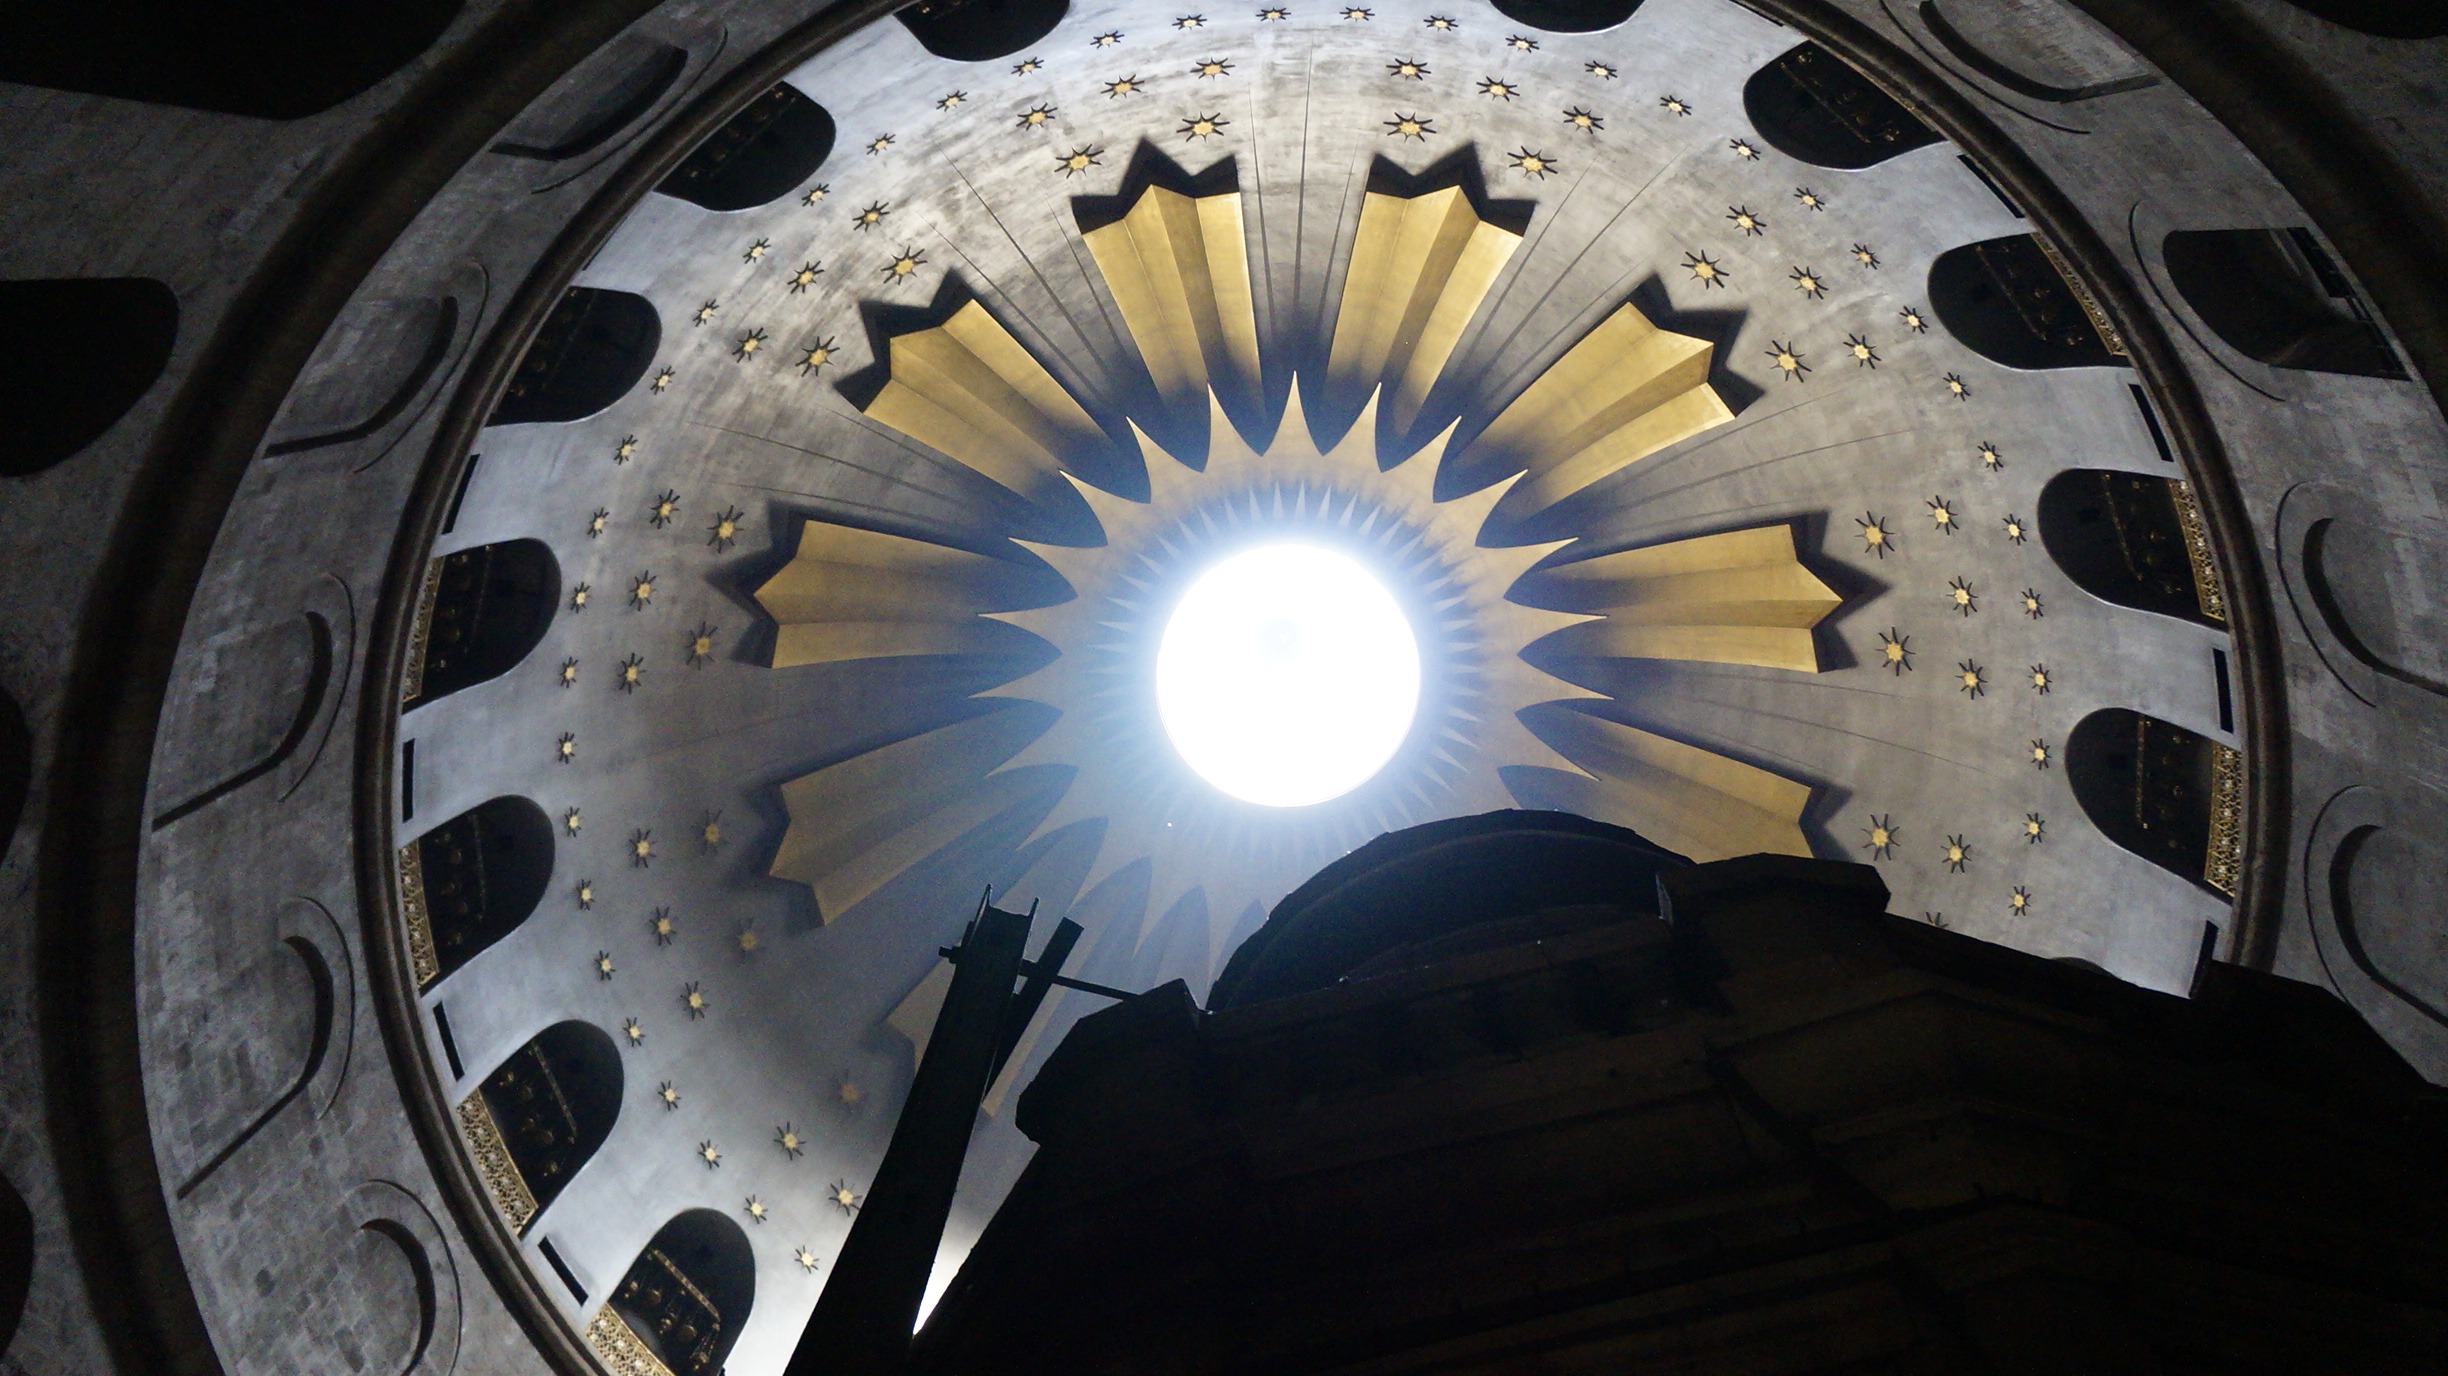
light, architecture, structure, wheel, building, old, spoke, landmark, historic, tourism, tire, circle, design, engine, rim, jerusalem, israel, architecture design, auto part, holy sepulchre, automotive tire, aircraft engine